Political aspects of Islam

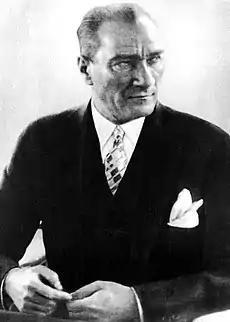
Mustafa Kemal Atatürk, the founding father of the Republic of Turkey, serving as its first president from 1923 until his death in 1938. He undertook sweeping progressive reforms, which modernized Turkey into a secular, industrializing nation.

Hussein bin Ali, the Sharif and Emir of Mecca from 1908-1924, enthroned himself as King of the Hejaz after proclaiming the Great Arab Revolt against the Ottoman Empire, and continued to hold both of the offices of Sharif and King from 1916 to 1924. At the end of his reign he also briefly laid claim to the office of Sharifian Caliph; he was a 37th-generation direct descendant of Muhammad, as he belongs to the Hashemite family. In 1916, with the promise of British support for Arab independence, he proclaimed the Great Arab Revolt against the Ottoman Empire, accusing the Committee of Union and Progress of violating tenets of Islam and limiting the power of the sultan-caliph. Shortly after the outbreak of the revolt, Hussein declared himself "King of the Arab Countries". However, his pan-Arab aspirations were not accepted by the Allies, who recognized him only as King of the Hejaz. In the aftermath of World War I, Hussein refused to ratify the Treaty of Versailles, in protest at the Balfour Declaration and the establishment of British and French mandates in Syria, Iraq, and Palestine. He later refused to sign the Anglo-Hashemite Treaty and thus deprived himself of British support when his kingdom was attacked by Ibn Saud. After the Kingdom of Hejaz was invaded by the Al Saud-Wahhabi armies of the Ikhwan, on 23 December 1925 King Hussein bin Ali surrendered to the Saudis, bringing both the Kingdom of Hejaz and the Sharifate of Mecca to an end.